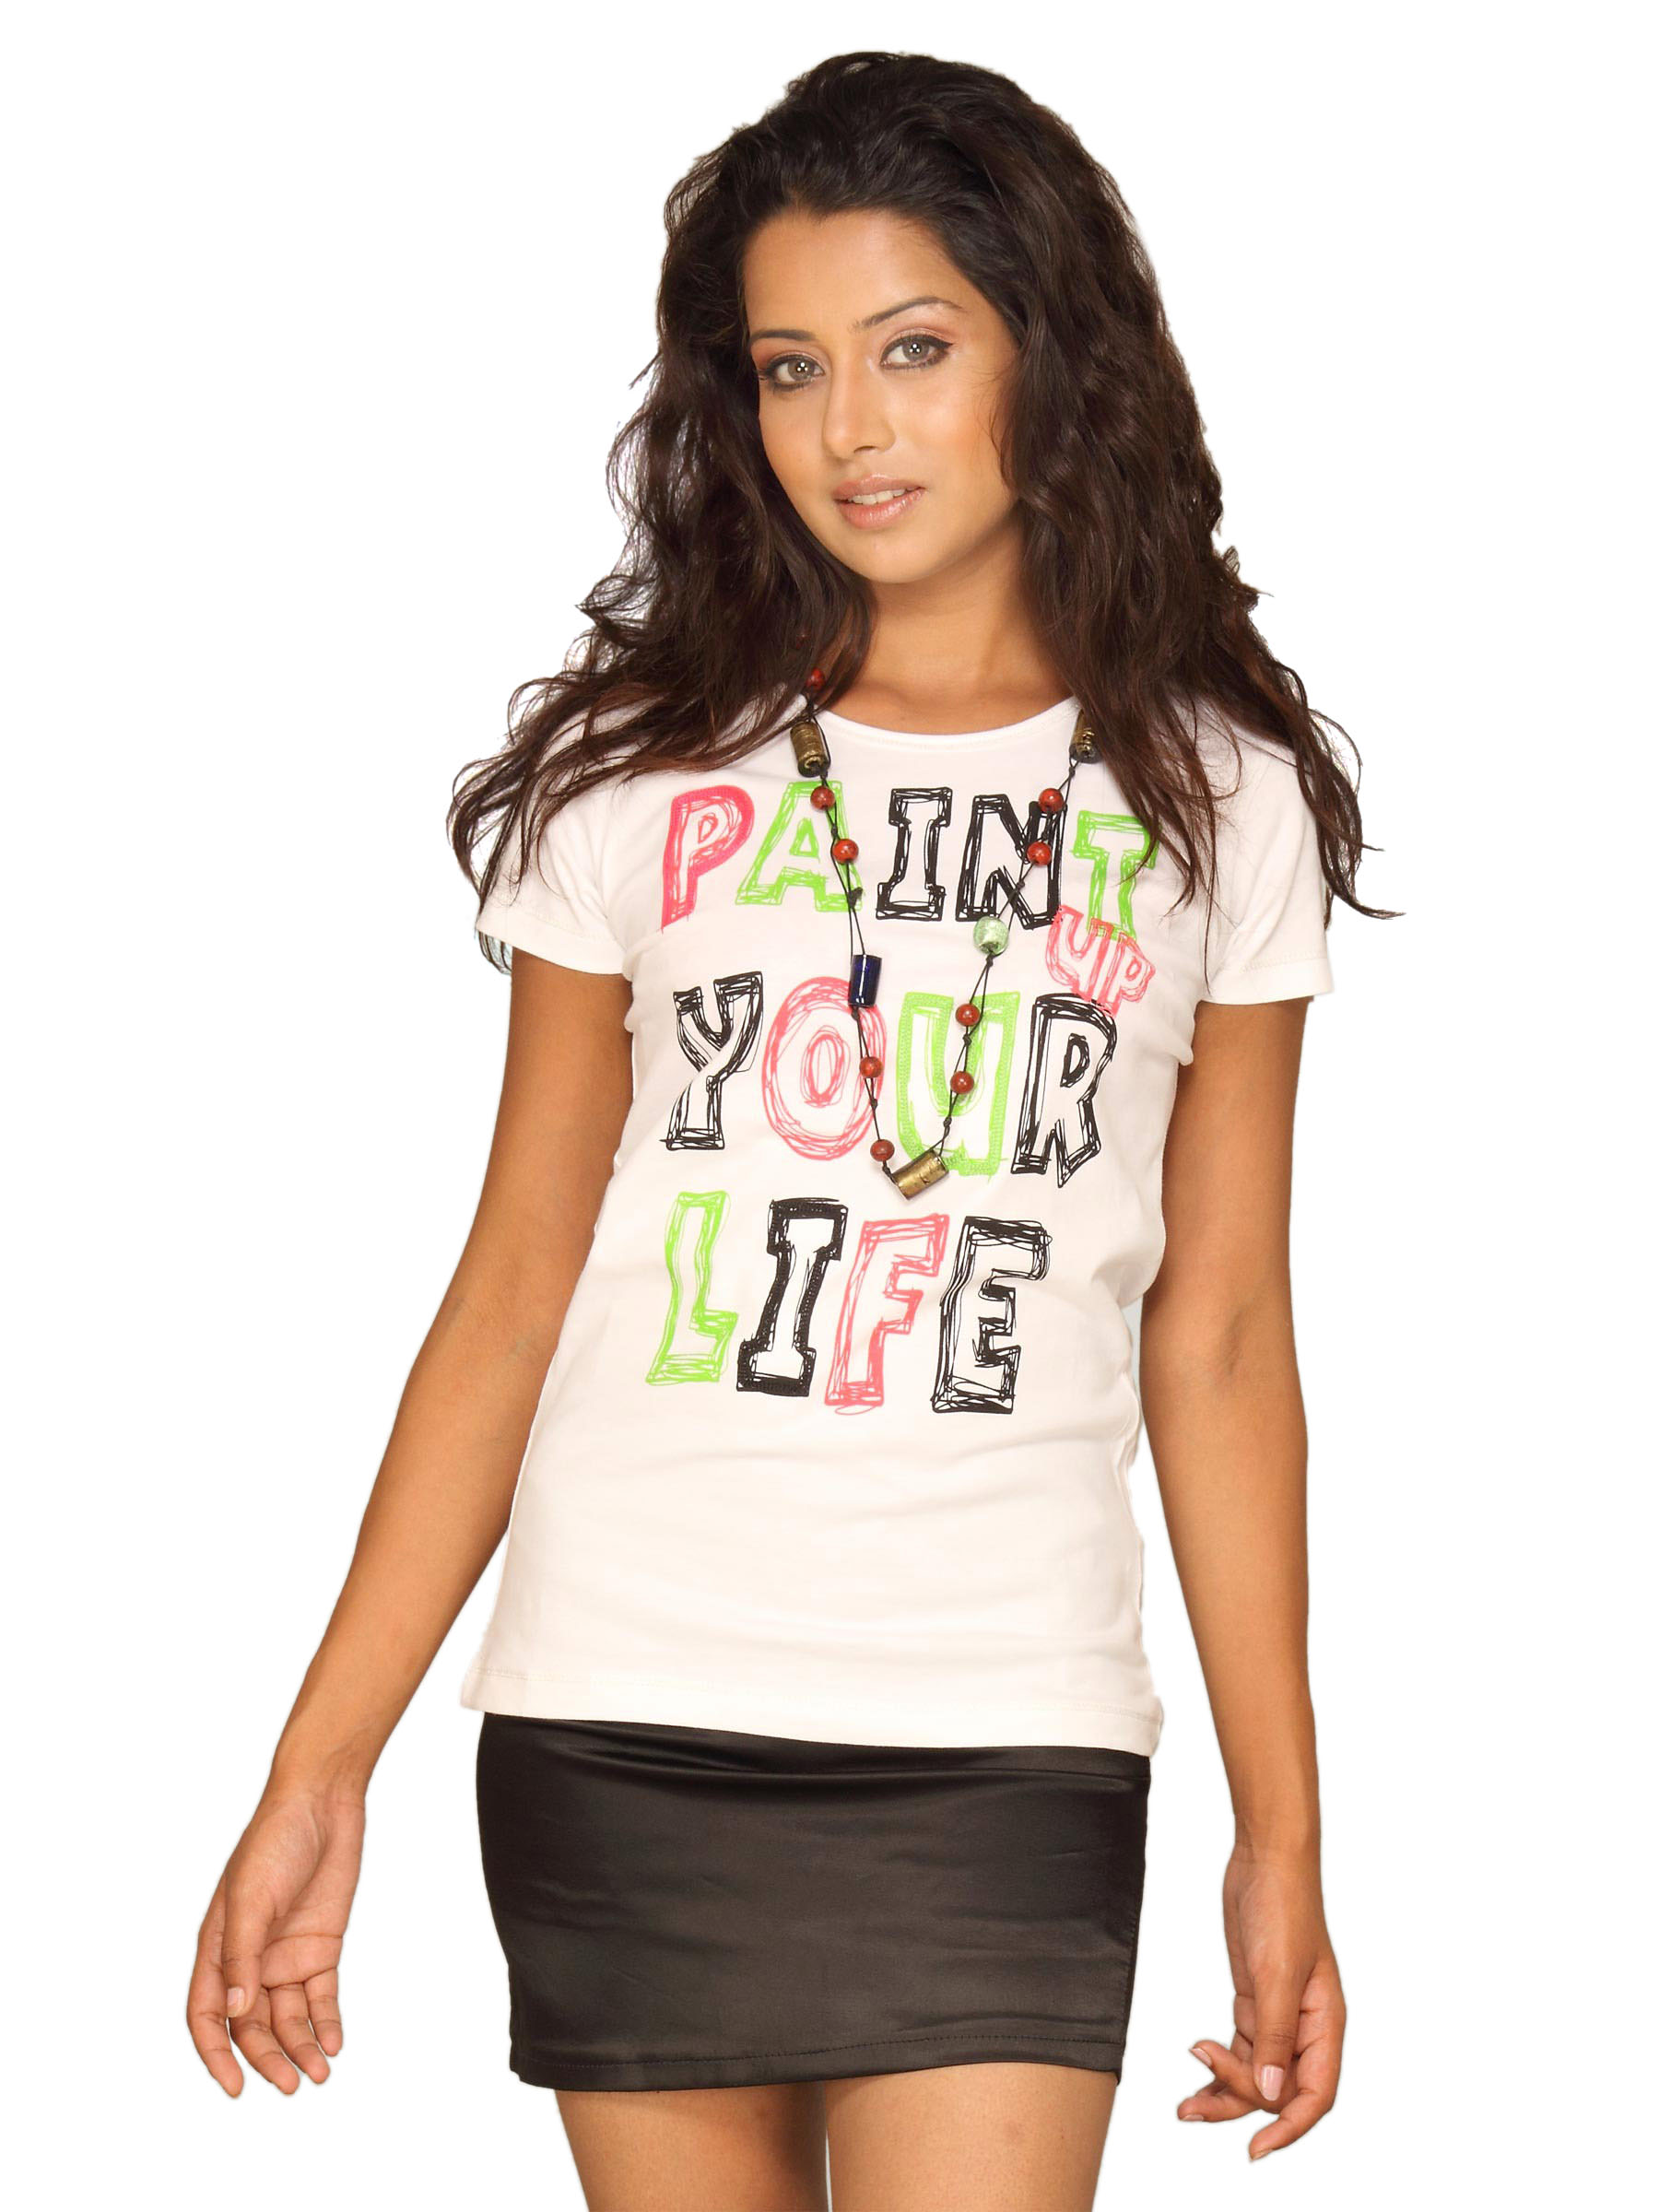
Spykar Women's Paint Your Life White T-shirt
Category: Apparel / Topwear / Tshirts
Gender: Women
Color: White
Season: Summer 2011
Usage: Casual